École Duperré

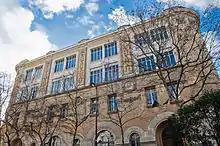
Duperré School Facade.

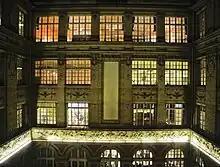
Duperré School Courtyard.

Duperré school takes 500 students every year and delivers diplomas in Applied Arts at level III — BTS and DMA, at level II — vocational bachelor's degree carried out in partnership with the university of Marne-la-Vallée and level I — Master's degree, within the framework of a higher diploma in applied arts (DSAA Design. Option: fashion). Since September 2011 there are further possibilities for study and research after the DSAA with a post-DSAA carried out in partnership with Boule School and Estienne School.